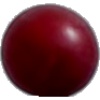
Label: Cherry Wax Red 1